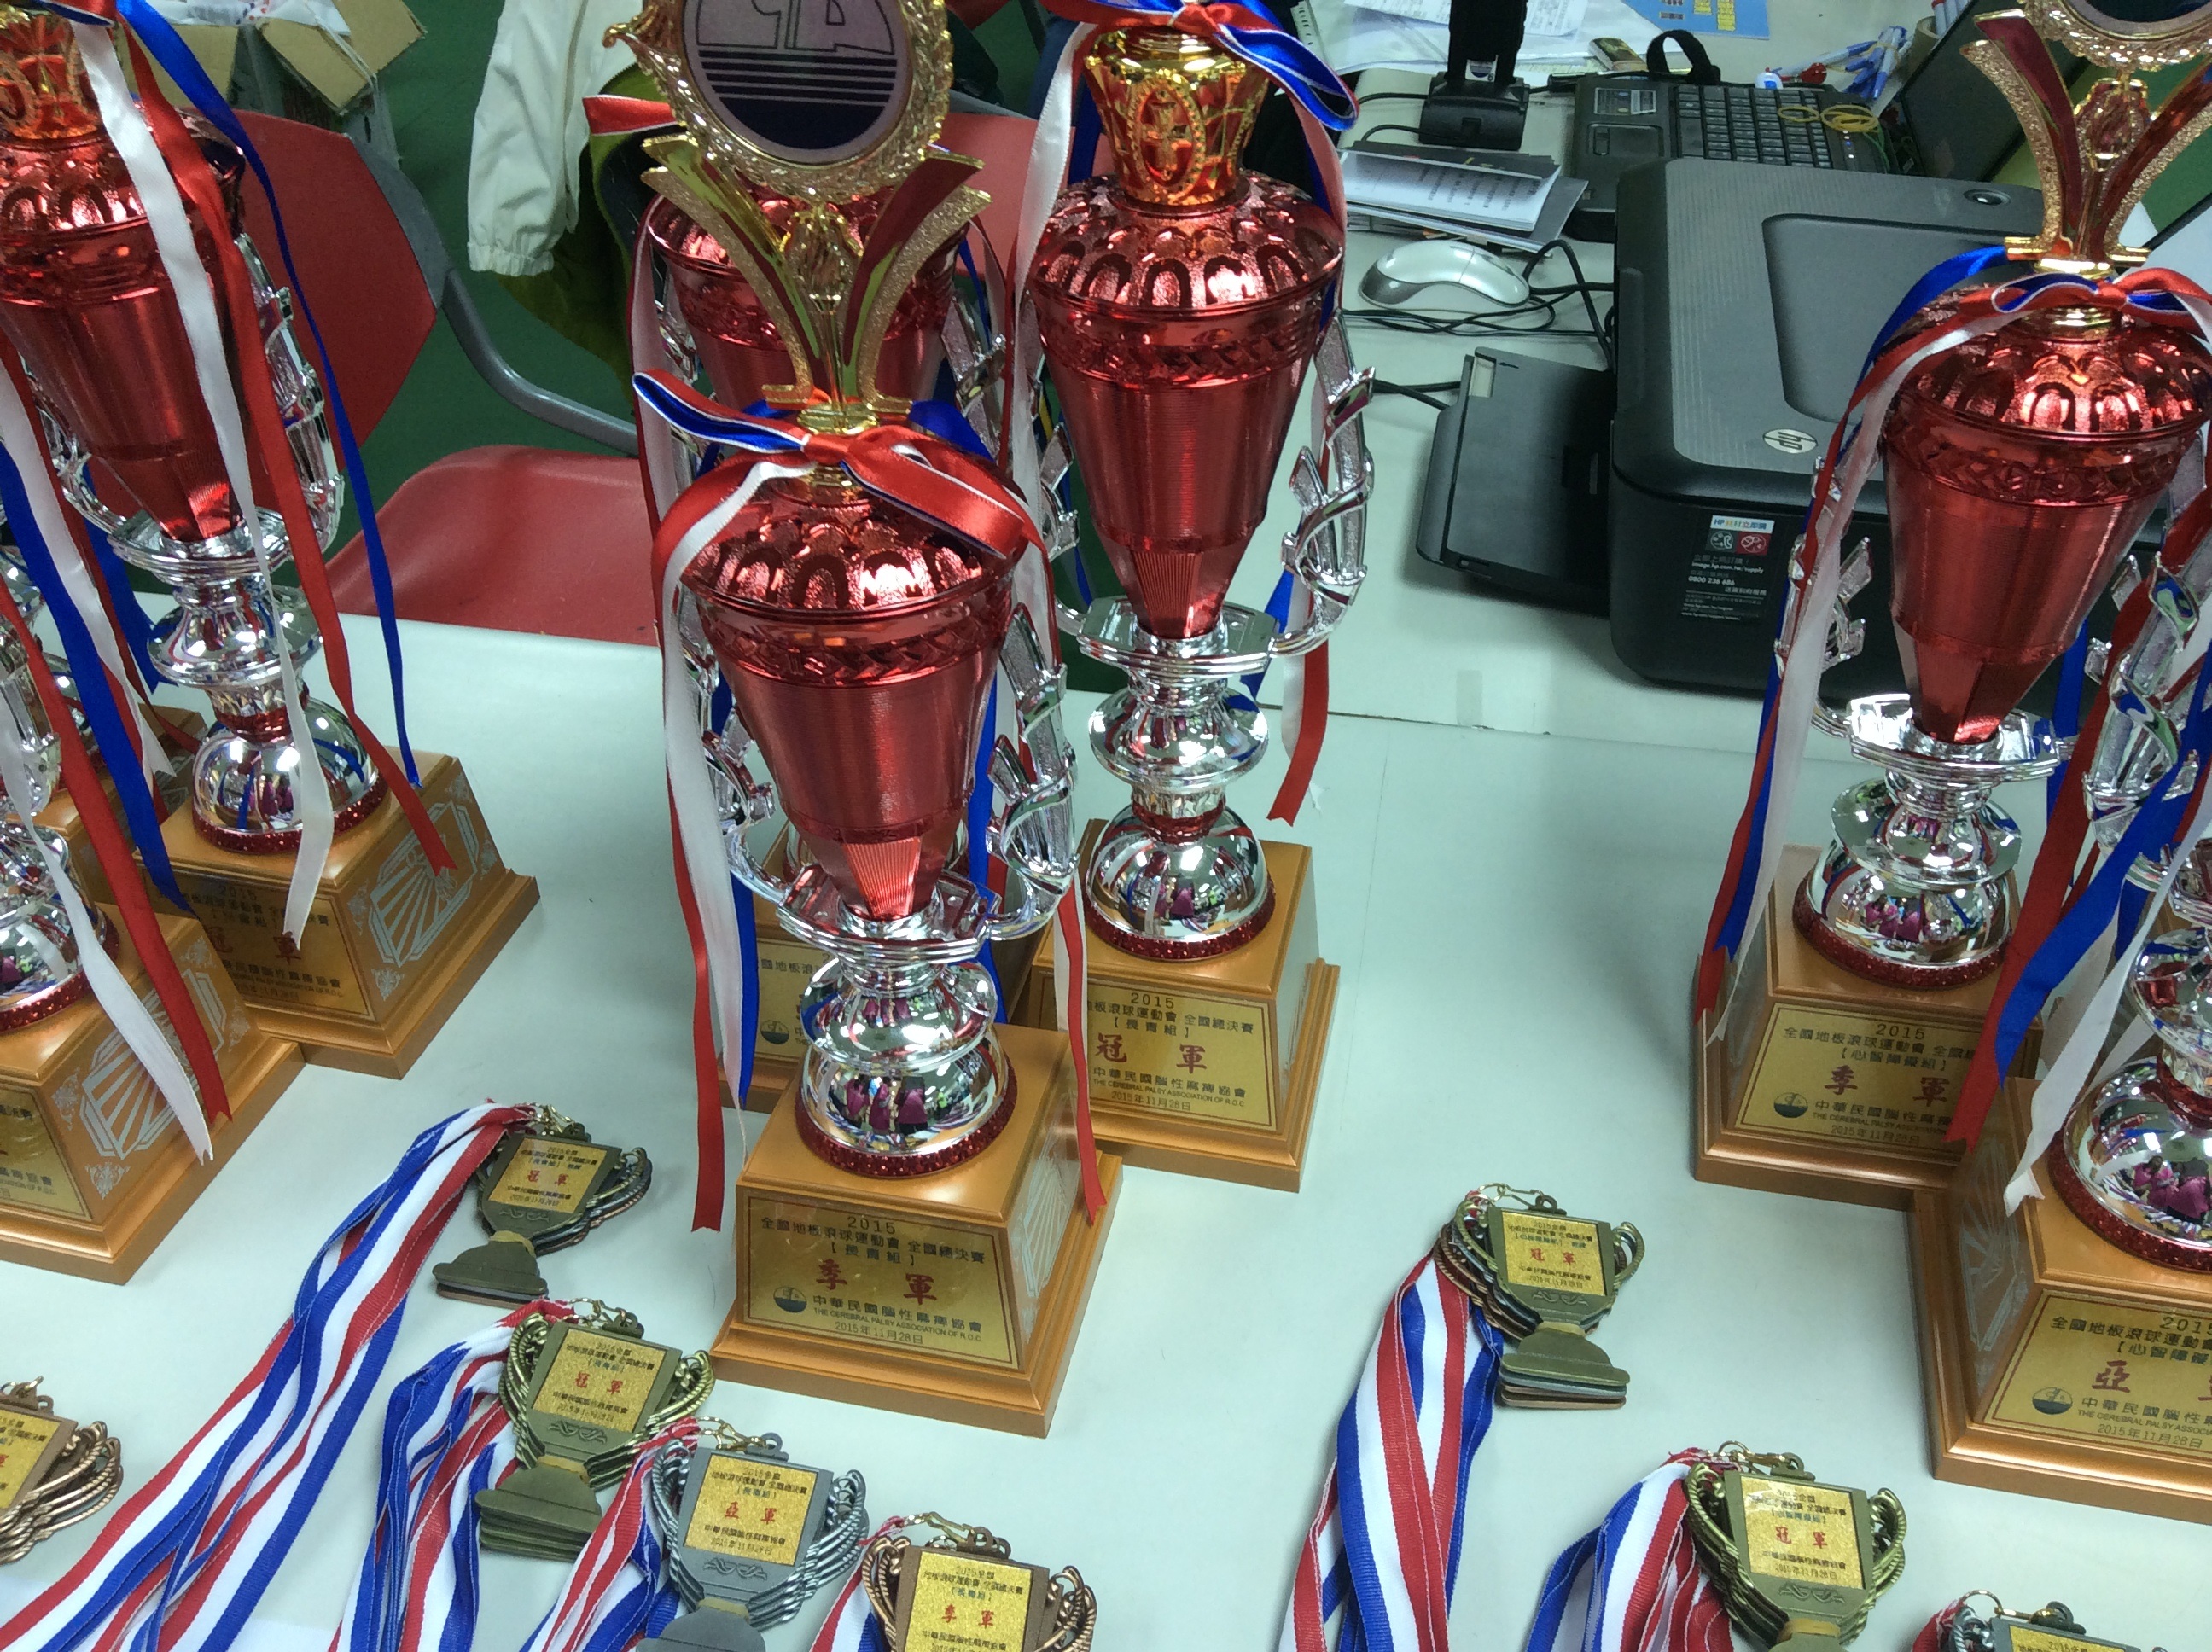
cup, machine, fight, competition, medal, games